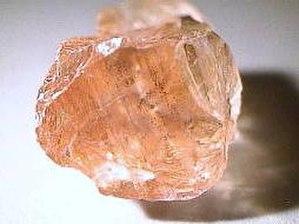
L'héliolite ou pierre de soleil est une variété d'oligoclase.